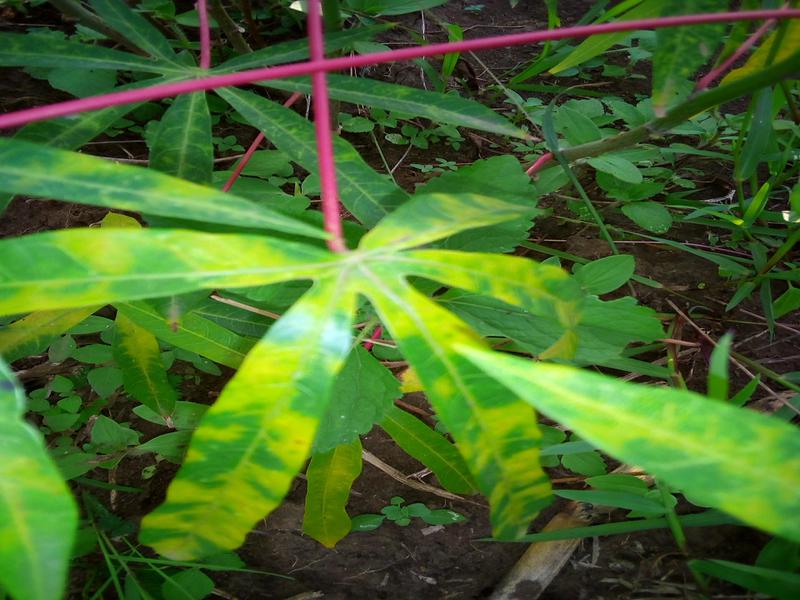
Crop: cassava
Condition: brown_streak_disease